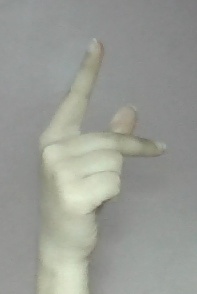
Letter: dha